George Brown (long jumper)

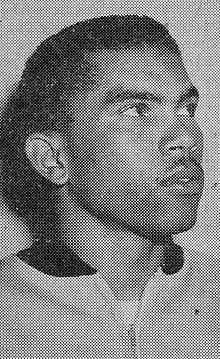
Brown in 1954

George Henry Brown Jr. (July 25, 1931 – July 23, 2018) was an American long jumper. He was the world's best jumper between 1951 and 1953 and the favorite at the 1952 Summer Olympics, but he fouled on all his jumps in the Olympic final.